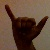
The image shows a hand gesture representing the letter 'Y' in Indian Sign Language.